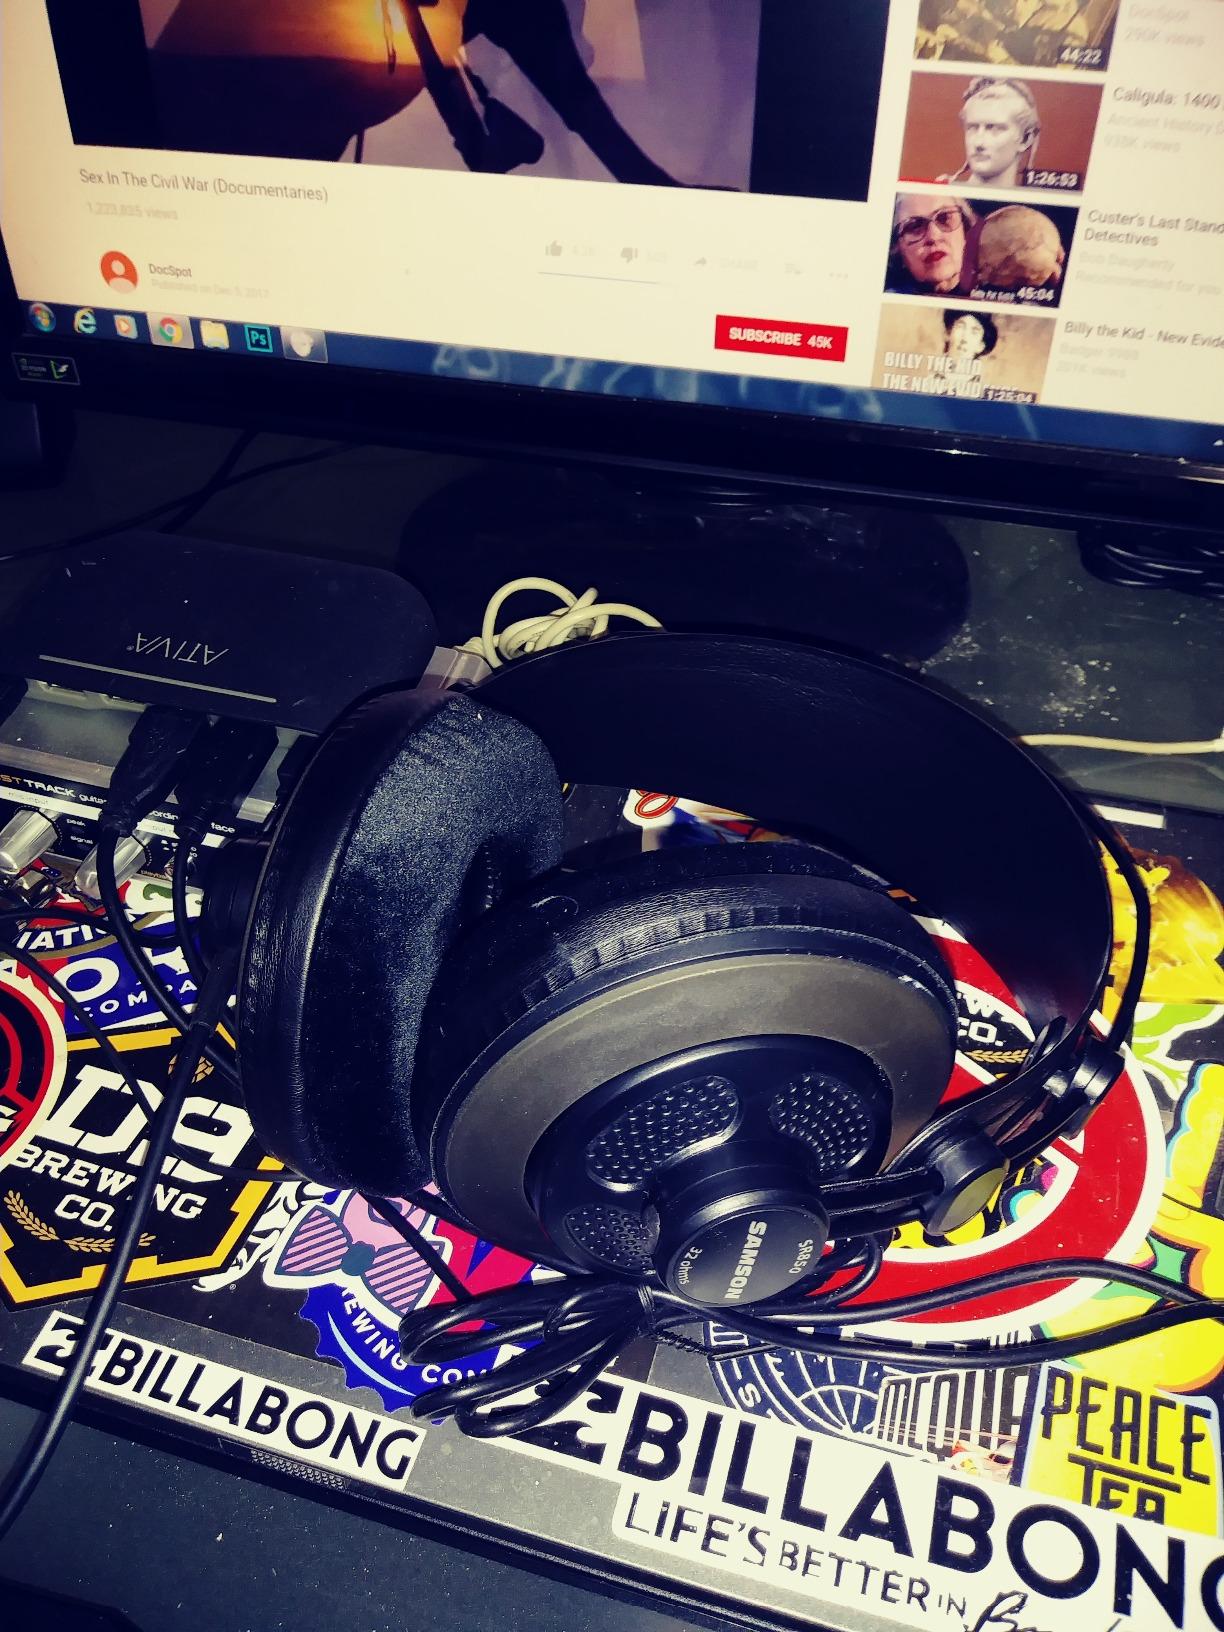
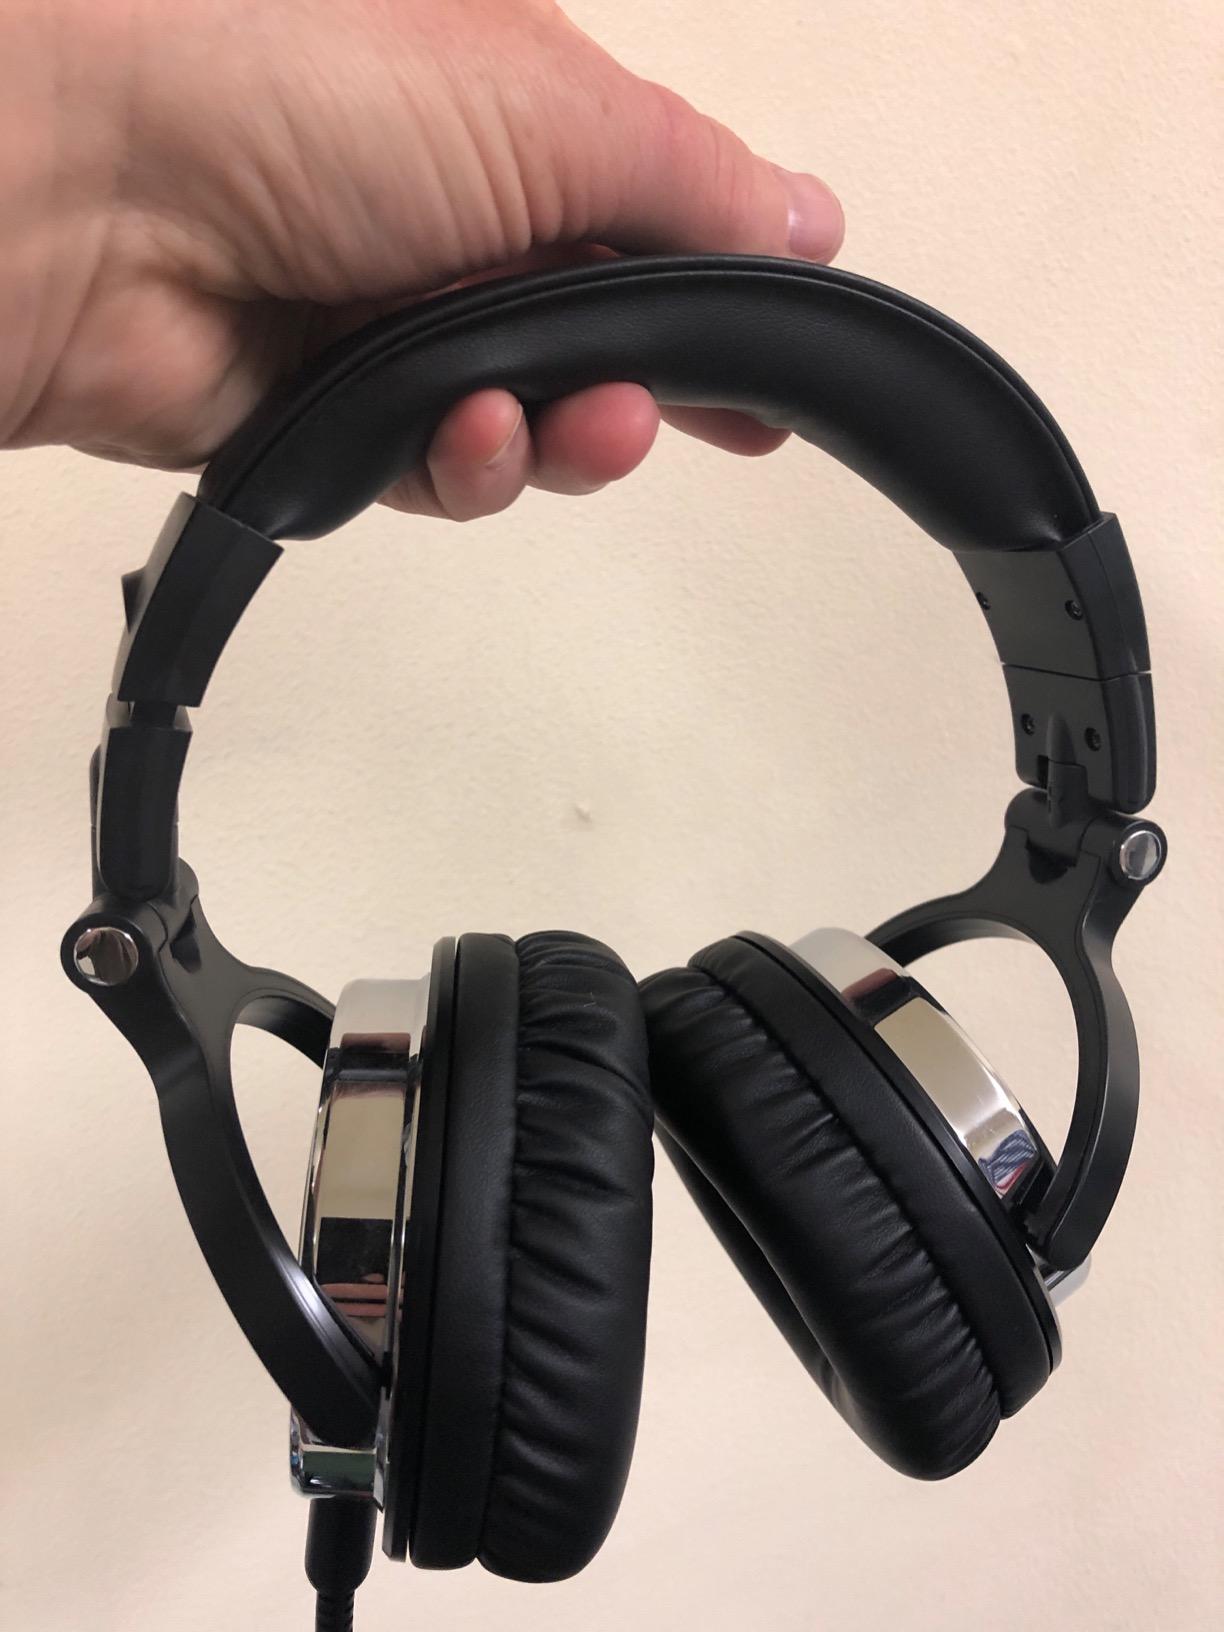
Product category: headphones
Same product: no